List of Mckenna Grace performances

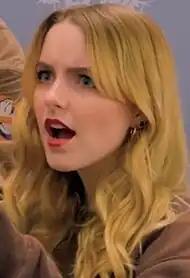
Grace at the 2023 German Comic Con in Dortmund

Mckenna Grace is an American actress who has appeared in films, television series, video games, and narrative podcasts. A 2022 Yahoo! Entertainment article referred to her as "one of the most successful and prolific child actors of her generation", with over 70 credits by that point. Having wanted to act since age four, Grace secured her first part in a commercial at five years old. She made her onscreen debut in Disney XD's sitcom "Crash & Bernstein" (2012–2014), while she had her first film role in "Goodbye World" (2013). She subsequently appeared in several films and television shows, including "The Young and the Restless" (2013–2015), "The Vampire Diaries" (2015), "Mr. Church" (2016), "" (2016), "Designated Survivor" (2016–2019), and "Fuller House" (2016–2020).